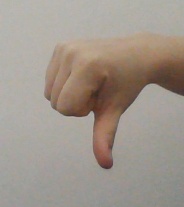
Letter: waw